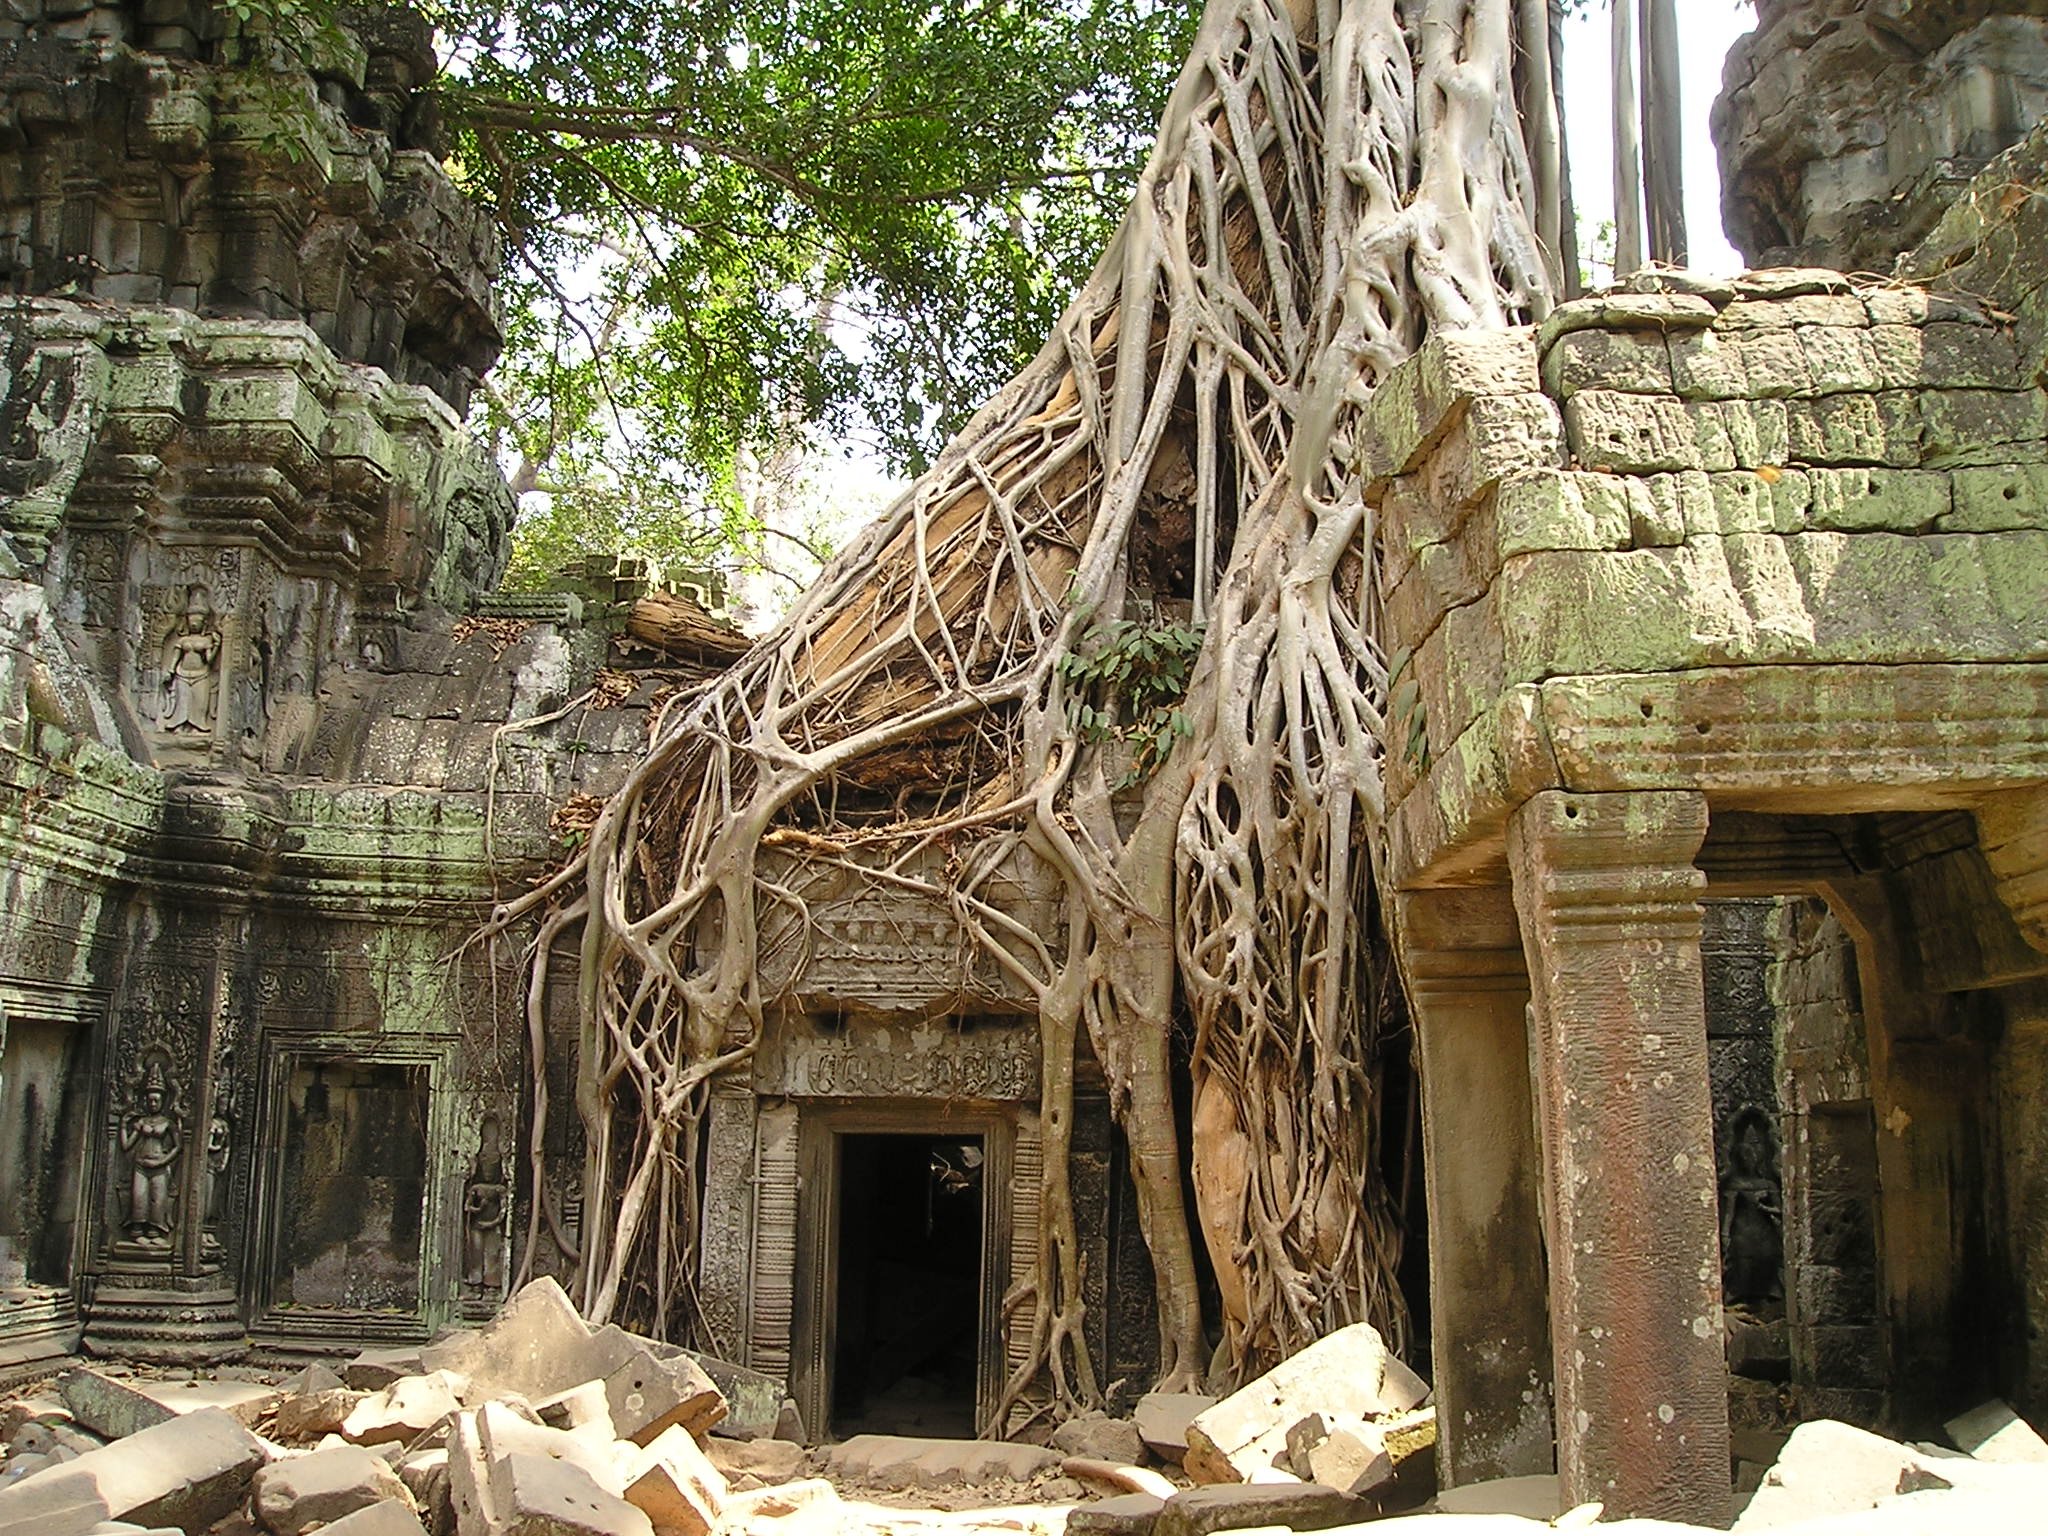
tree, wood, building, old, mystical, overgrown, village, jungle, asia, place of worship, root, temple, ruins, cambodia, monastery, angkor wat, wat, southeast, so, tomb raider, ancient history, rubber tree